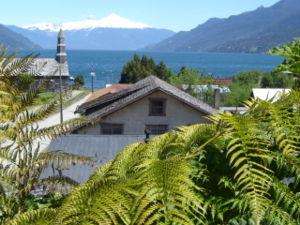
L'Estuaire de Reloncaví ou Fjord de Reloncaví est un fjord du Chili. Il est situé dans la région des Lacs, au nord-est de la baie du Seno de Reloncaví, en Patagonie chilienne.
Cochamó est une commune du Chili de la Province de Llanquihue, elle-même située dans la Région des Lacs. Le chef-lieu de la commune est Río Puelo mais l'agglomération principale est Cochamó. En 2012, la population de la commune s'élevait à 3 908 habitants. La superficie de la commune est de 3 911 km².